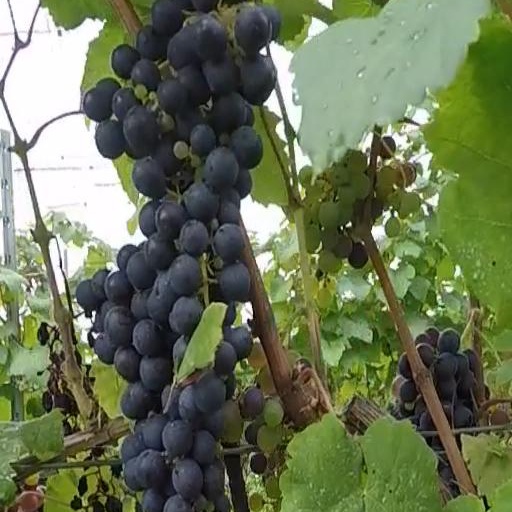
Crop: grape